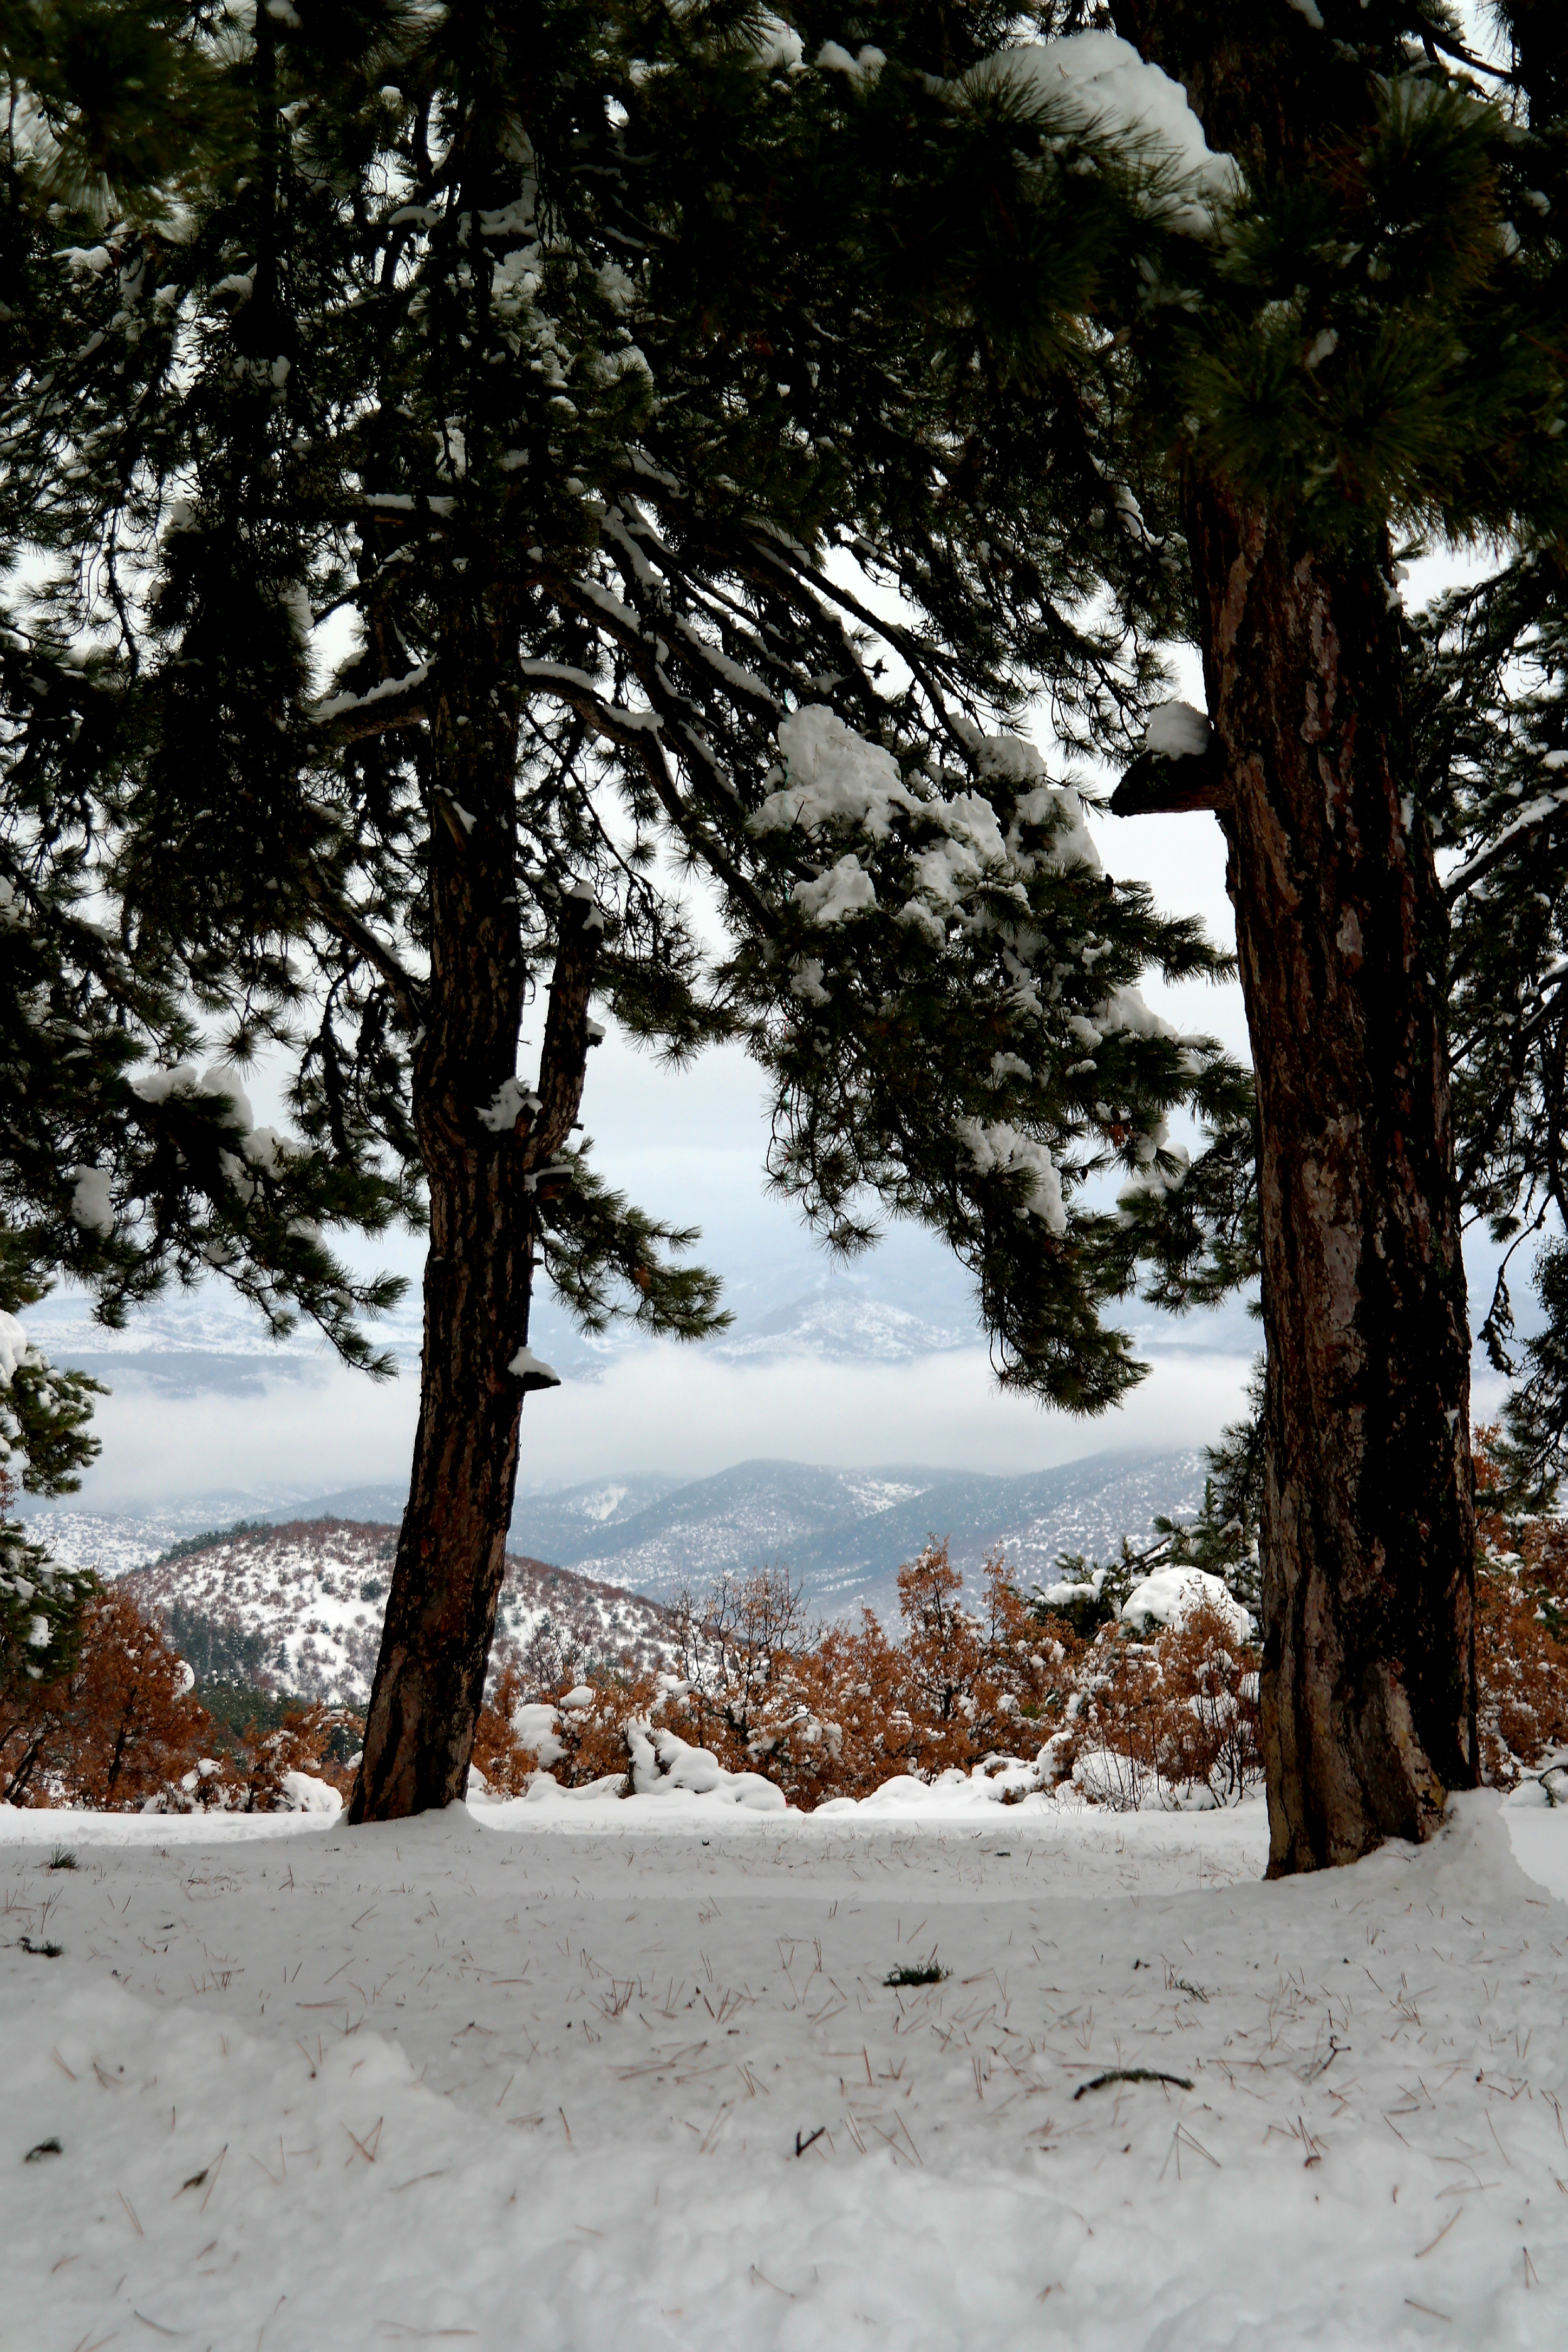
winter, pine, tree, snow, branch, natural landscape, woody plant, freezing, plant, sky, forest, trunk, woodland, landscape, pine family, grove, ice, evergreen, national park, state park, temperate coniferous forest, conifer